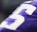
Number: 5